Battle of Elsenborn Ridge

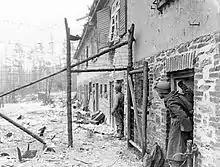
American soldiers of Company G, 38th Infantry Regiment, 2nd Infantry Division, U.S. First Army, take refuge in doorways during mortar barrage laid down by Germans after the Americans seized a German forest stronghold camouflaged as a two-story residence.

With such a long front to watch over, Maj. Gen. Walter E. Lauer found it necessary to place all three regiments of his division in the frontline. 1st and 3rd Battalions of 395th Infantry Regiment in the north, about 600 front-line infantry men, held a position about long and had no units in reserve. The infantry at Höfen occupied a line of foxholes along of the front to the east of the village, backed up by dug-in support positions.